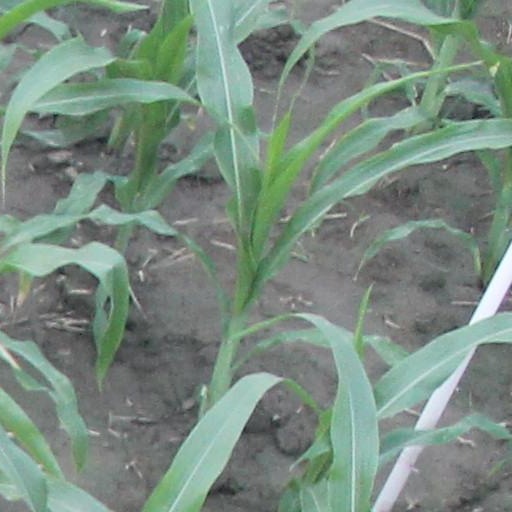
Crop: maize; corn